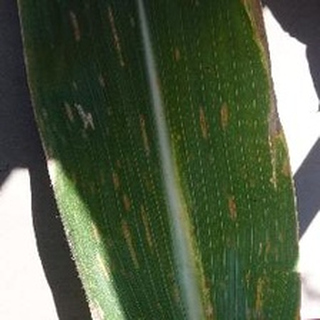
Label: corn_gray_leaf_spot